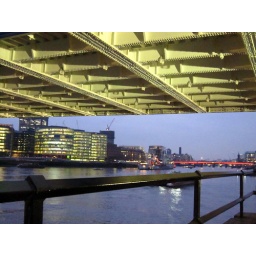
London - Sightseeing on the Thames - under the tower bridge